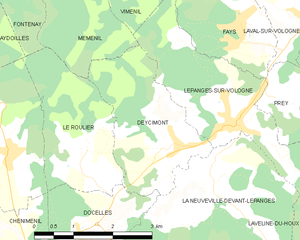
Carte des communes françaises Deycimont
Deycimont est une commune française située dans le département des Vosges, en région Grand Est.